George Key Ranch

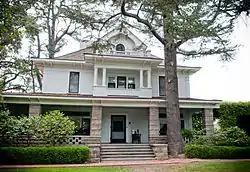

The George Key Ranch Historic District, also known simply as Key Ranch, is a historic ranch and Victorian ranch house located in Placentia, Orange County, California